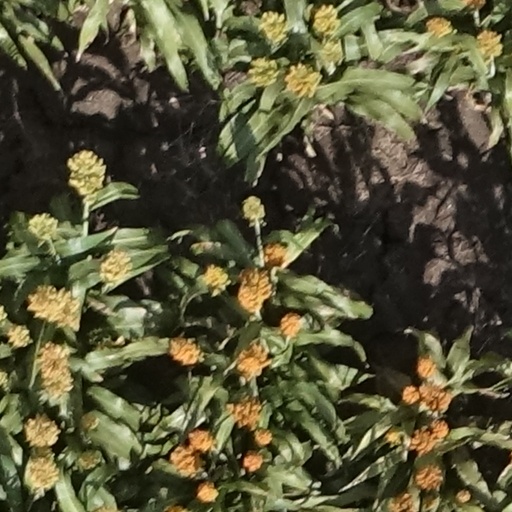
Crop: sorghum